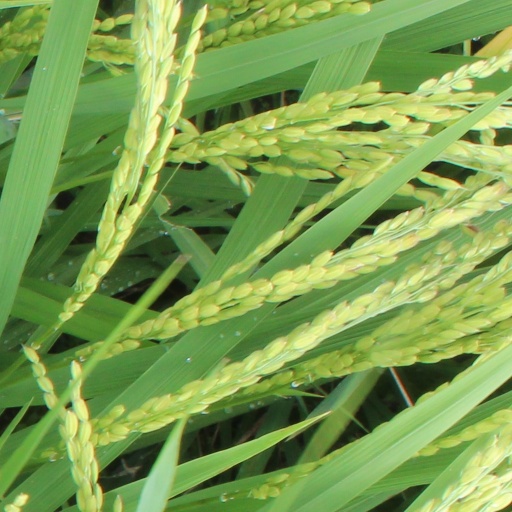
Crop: rice